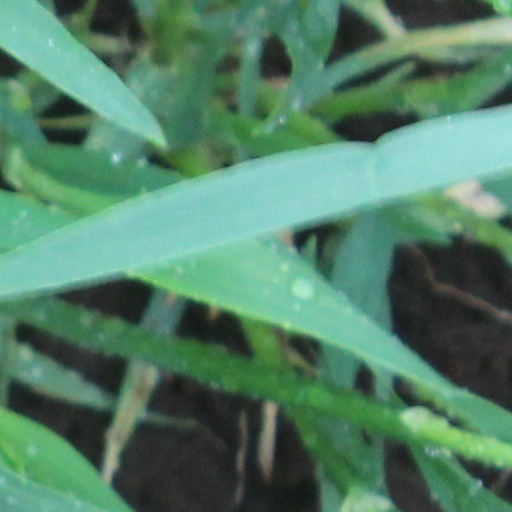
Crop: wheat